Maddy McMahon

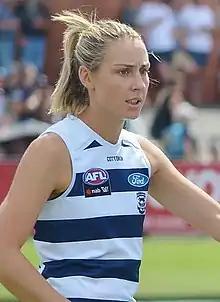
McMahon with Geelong in February 2020

Madaleine McMahon (born 10 April 1989) is a retired Australian rules footballer who played for the Geelong Football Club in the AFL Women's (AFLW).